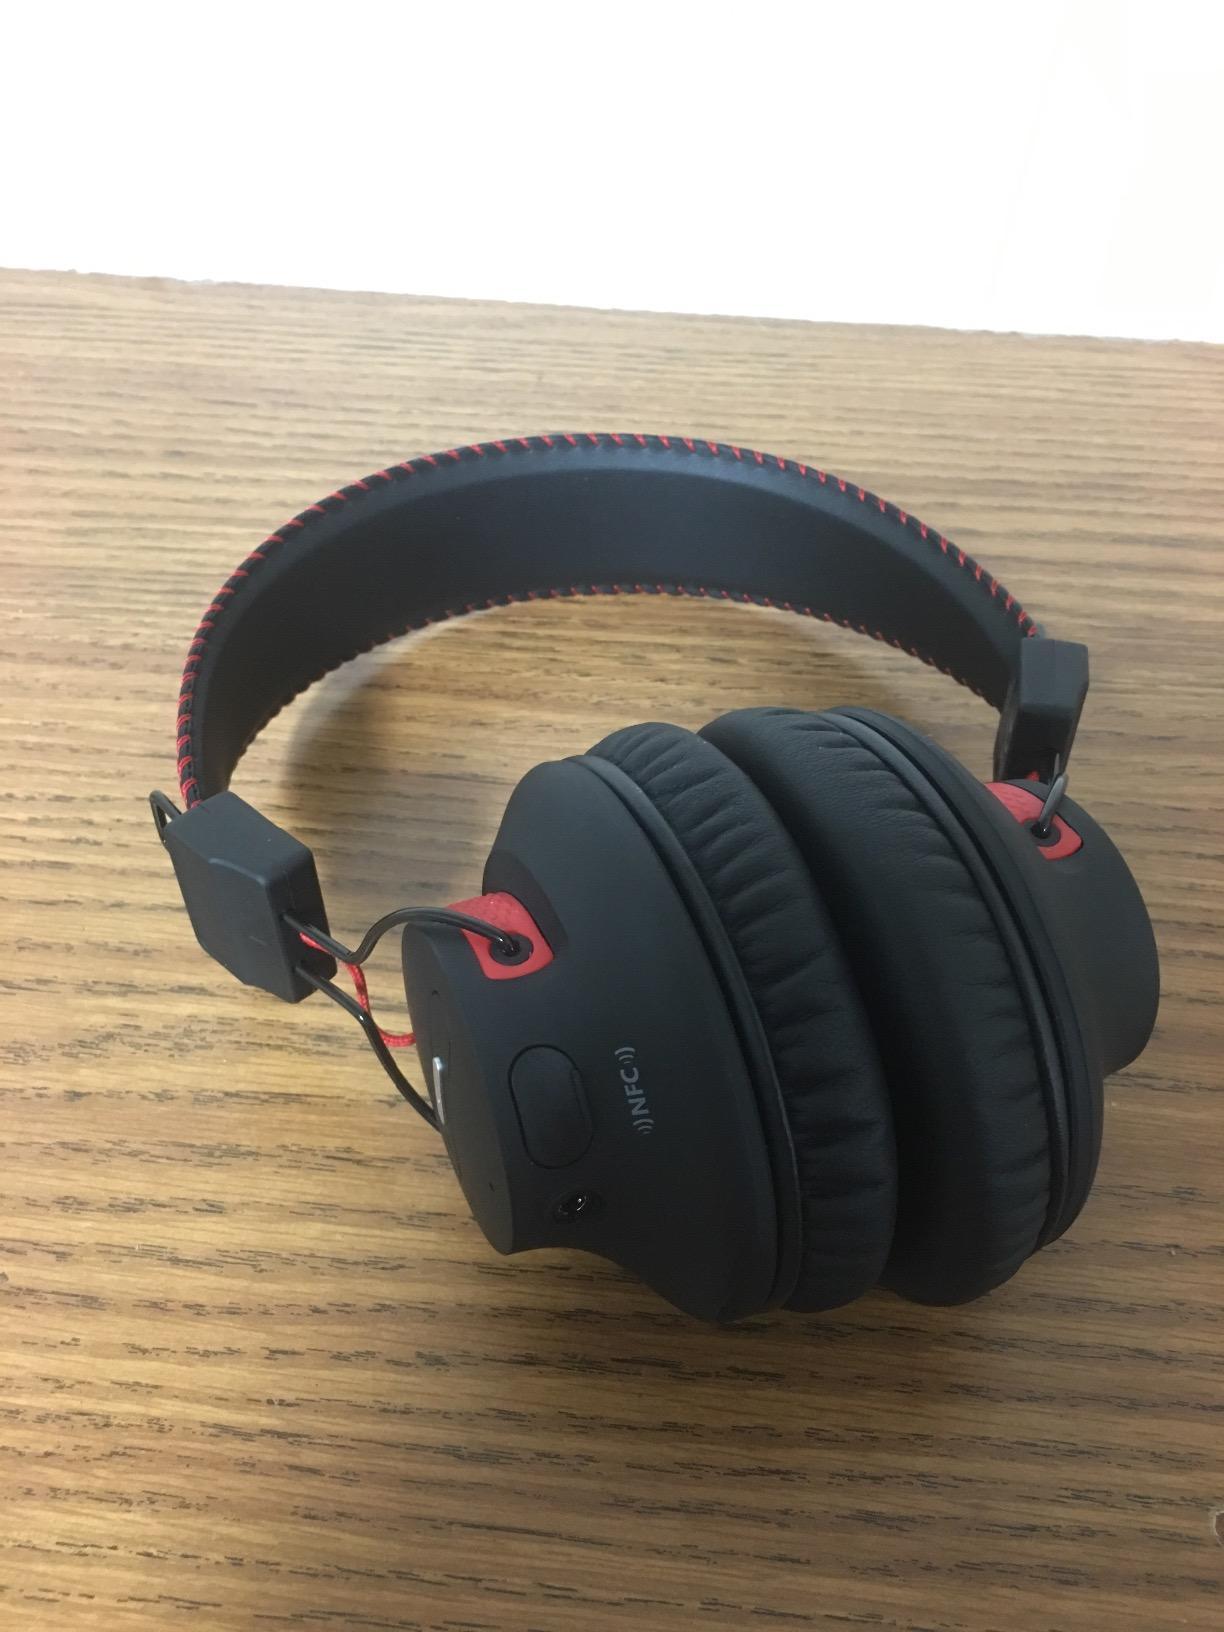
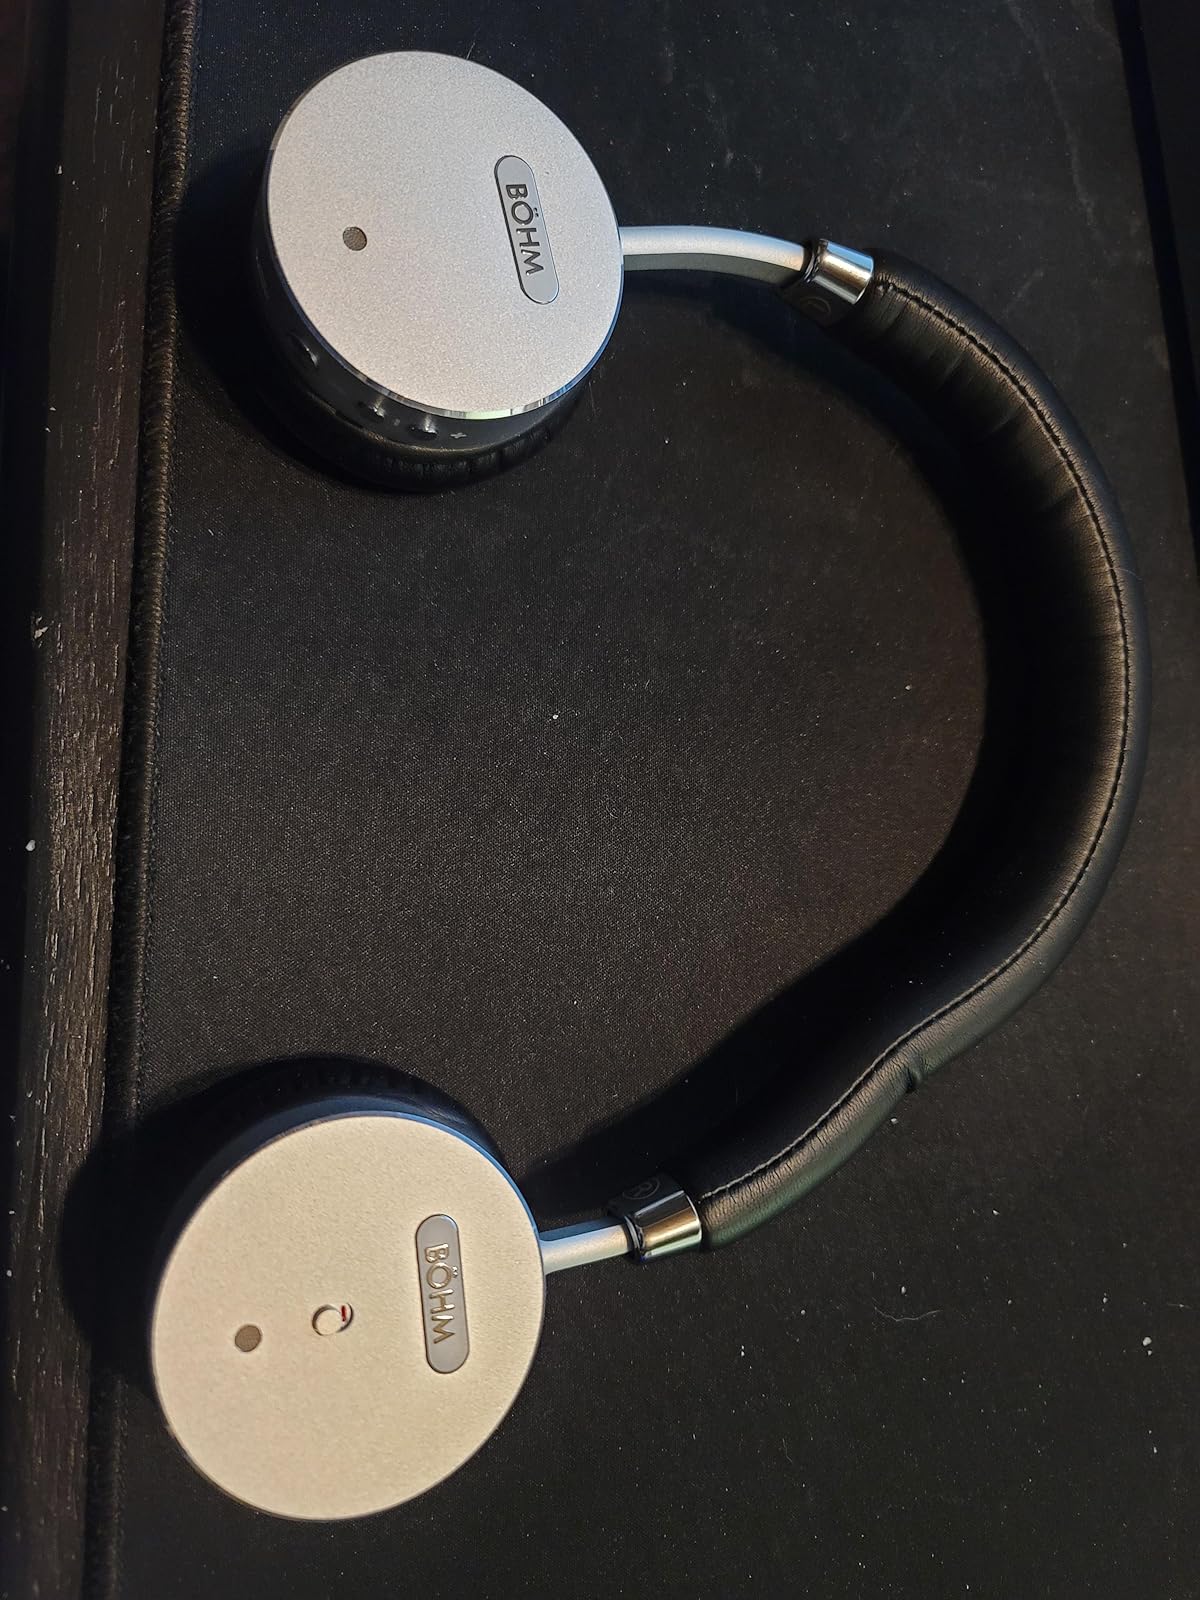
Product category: headphones
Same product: no